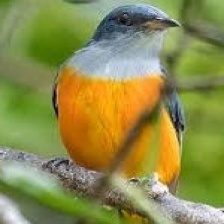
Species: YELLOW BELLIED FLOWERPECKER
Scientific name: DICAEUM MELANOXANTHUM